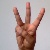
The image shows a hand gesture representing the letter 'W' in Indian Sign Language.